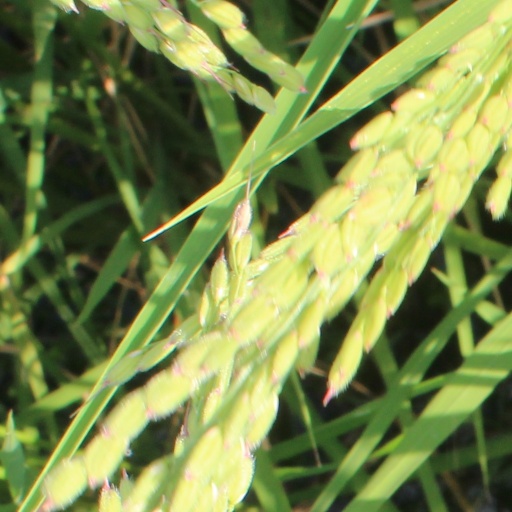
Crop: rice